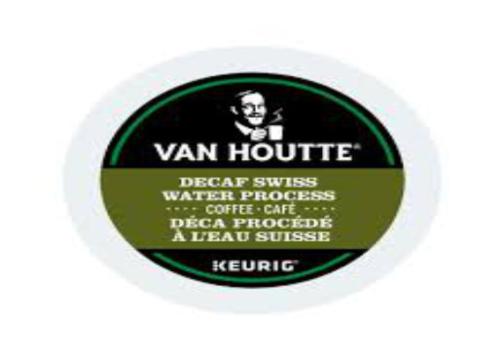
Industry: Food